Rothenburg, Oberlausitz

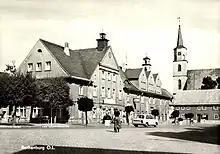
Old postcard

The town was first mentioned in 1268. In 1319, it became a part of the Duchy of Jawor, the southwesternmost duchy of fragmented Piast-ruled Poland. In 1329, it passed to the Czech (Bohemian) Crown Lands. Knife and cloth making flourished in the 14th century. A trade route was established that run through the town between Bohemia proper and Bohemian-ruled Brandenburg. In 1469 the town passed to Hungary, and in 1490 it returned to the Czech Crown, then under the rule of Polish Prince Vladislaus II, who authorized the town to hold weekly markets. The town suffered during the Thirty Years' War. From 1635 it was ruled by Electors of Saxony, from 1697 also Kings of Poland.